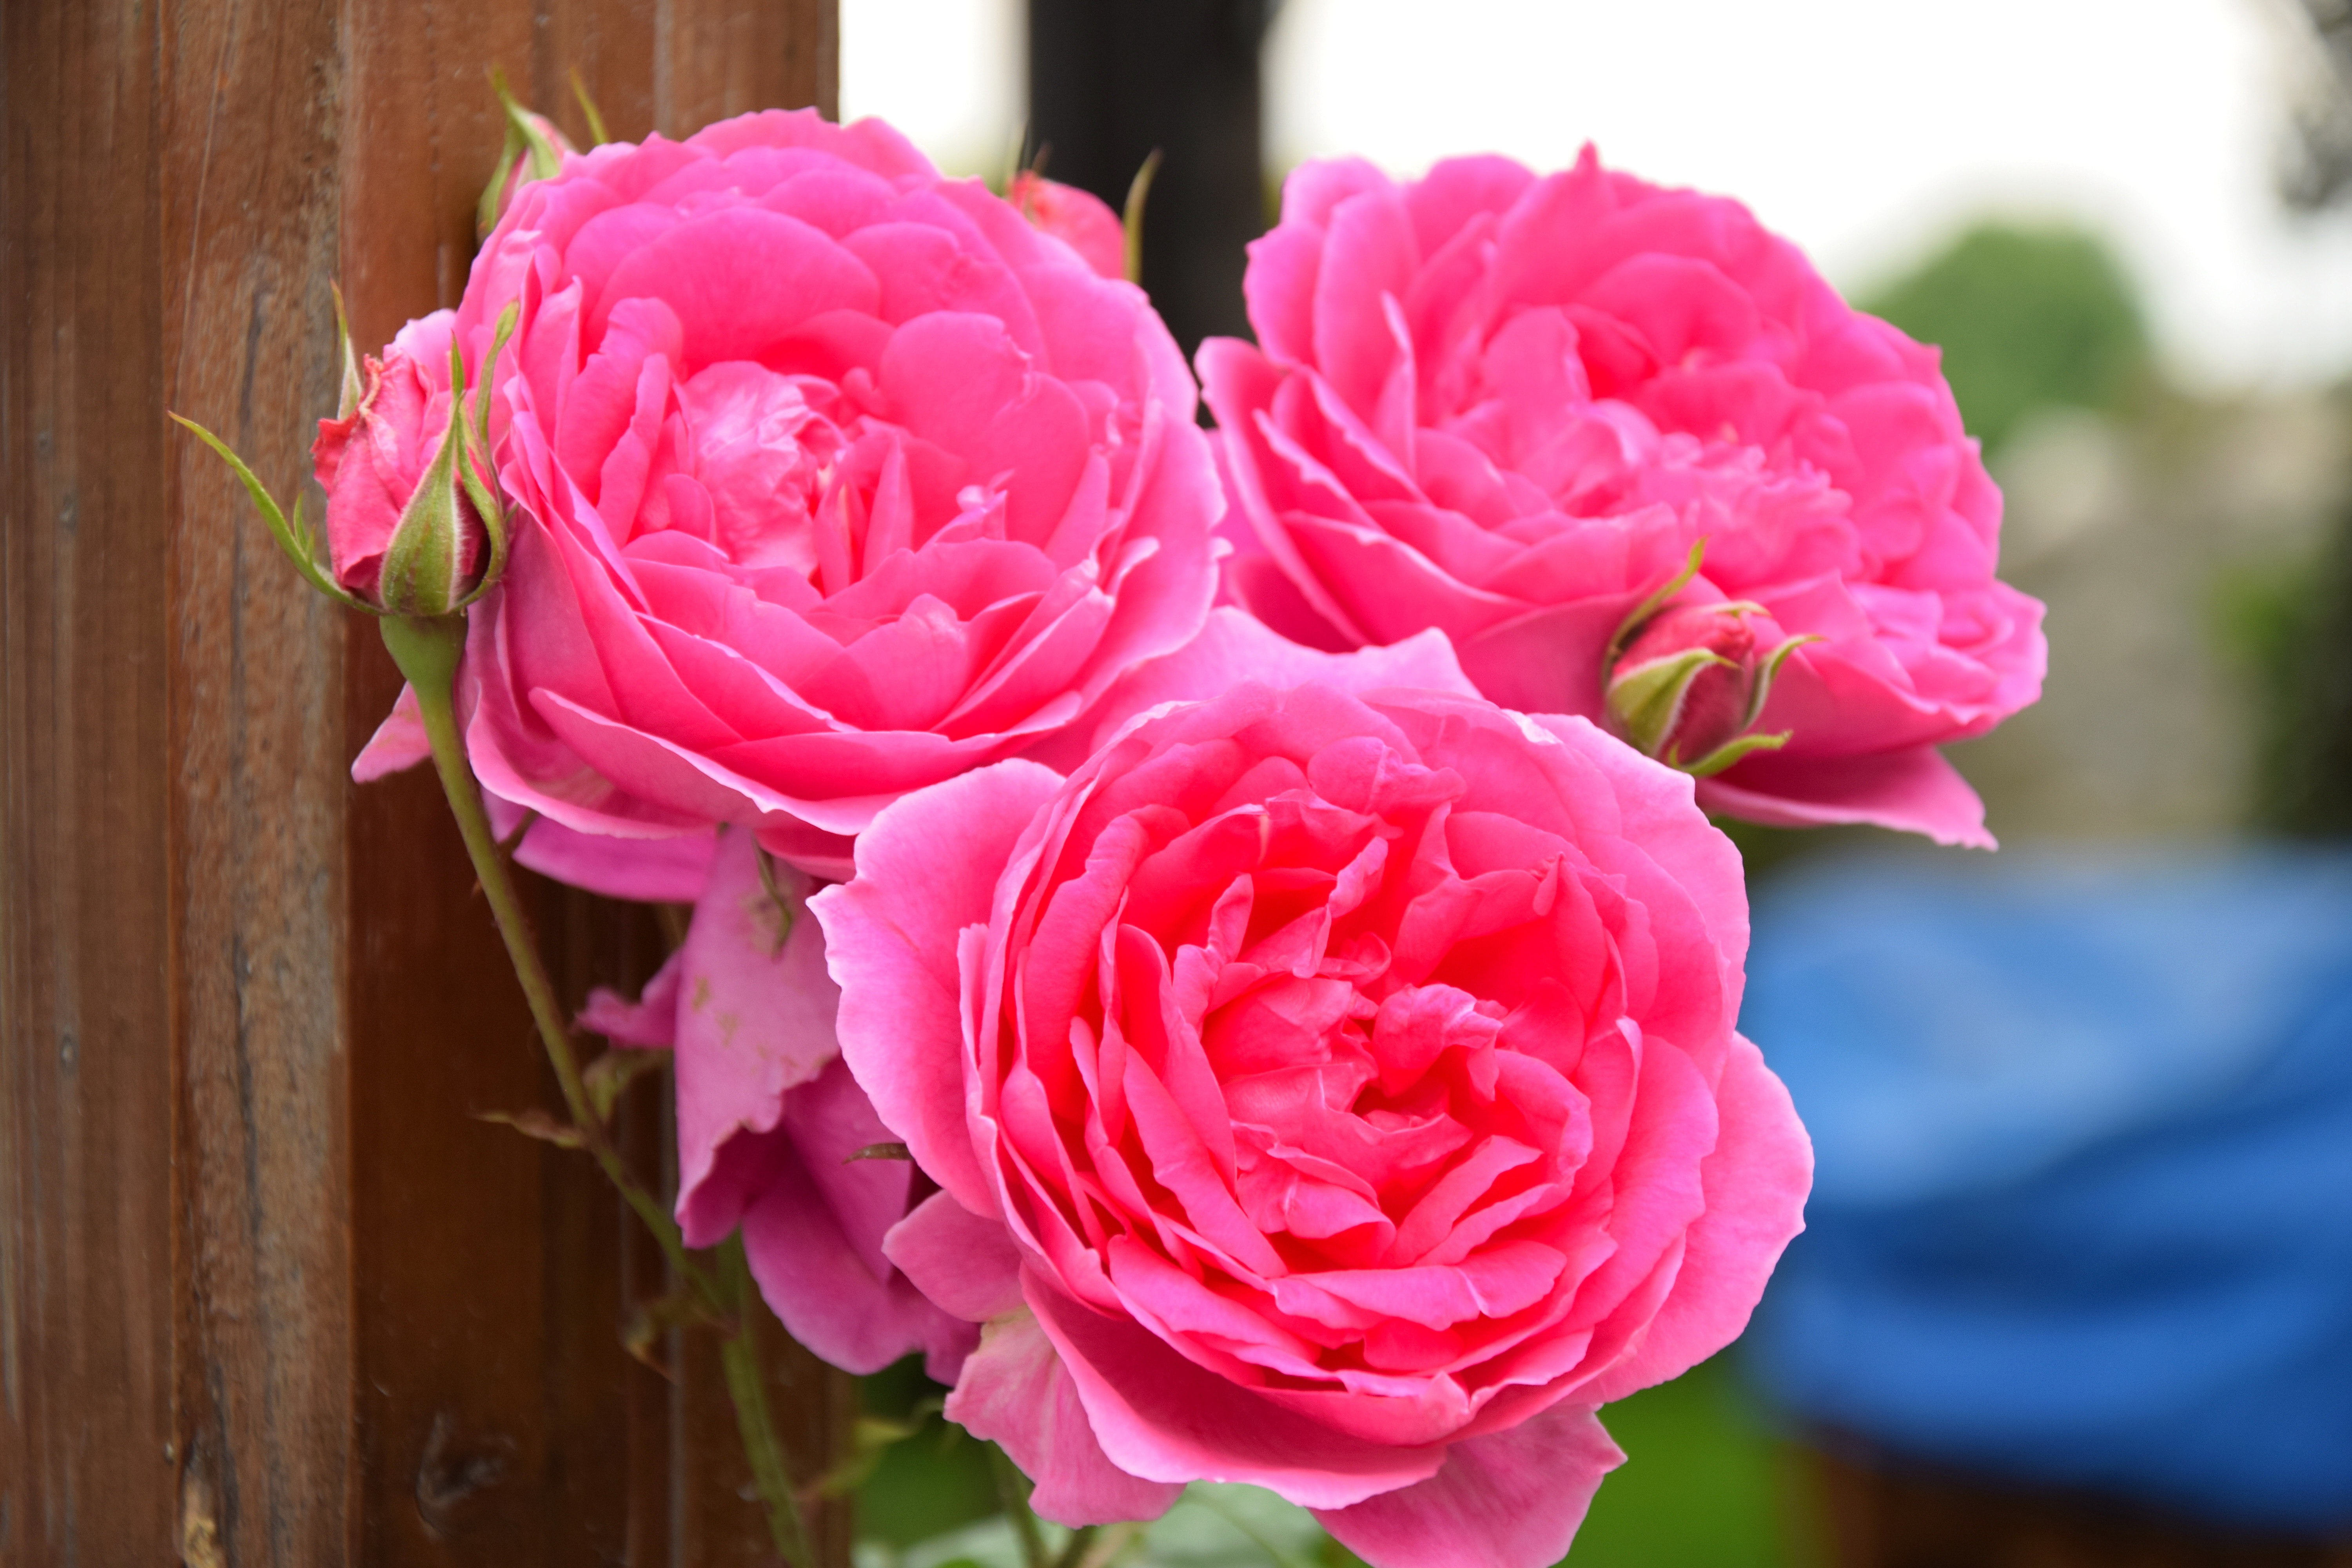
plant, flower, petal, summer, rose, garden, pink, floristry, peony, floribunda, flowering plant, garden roses, rose family, land plant, rosa centifolia